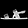
Label: Sandal